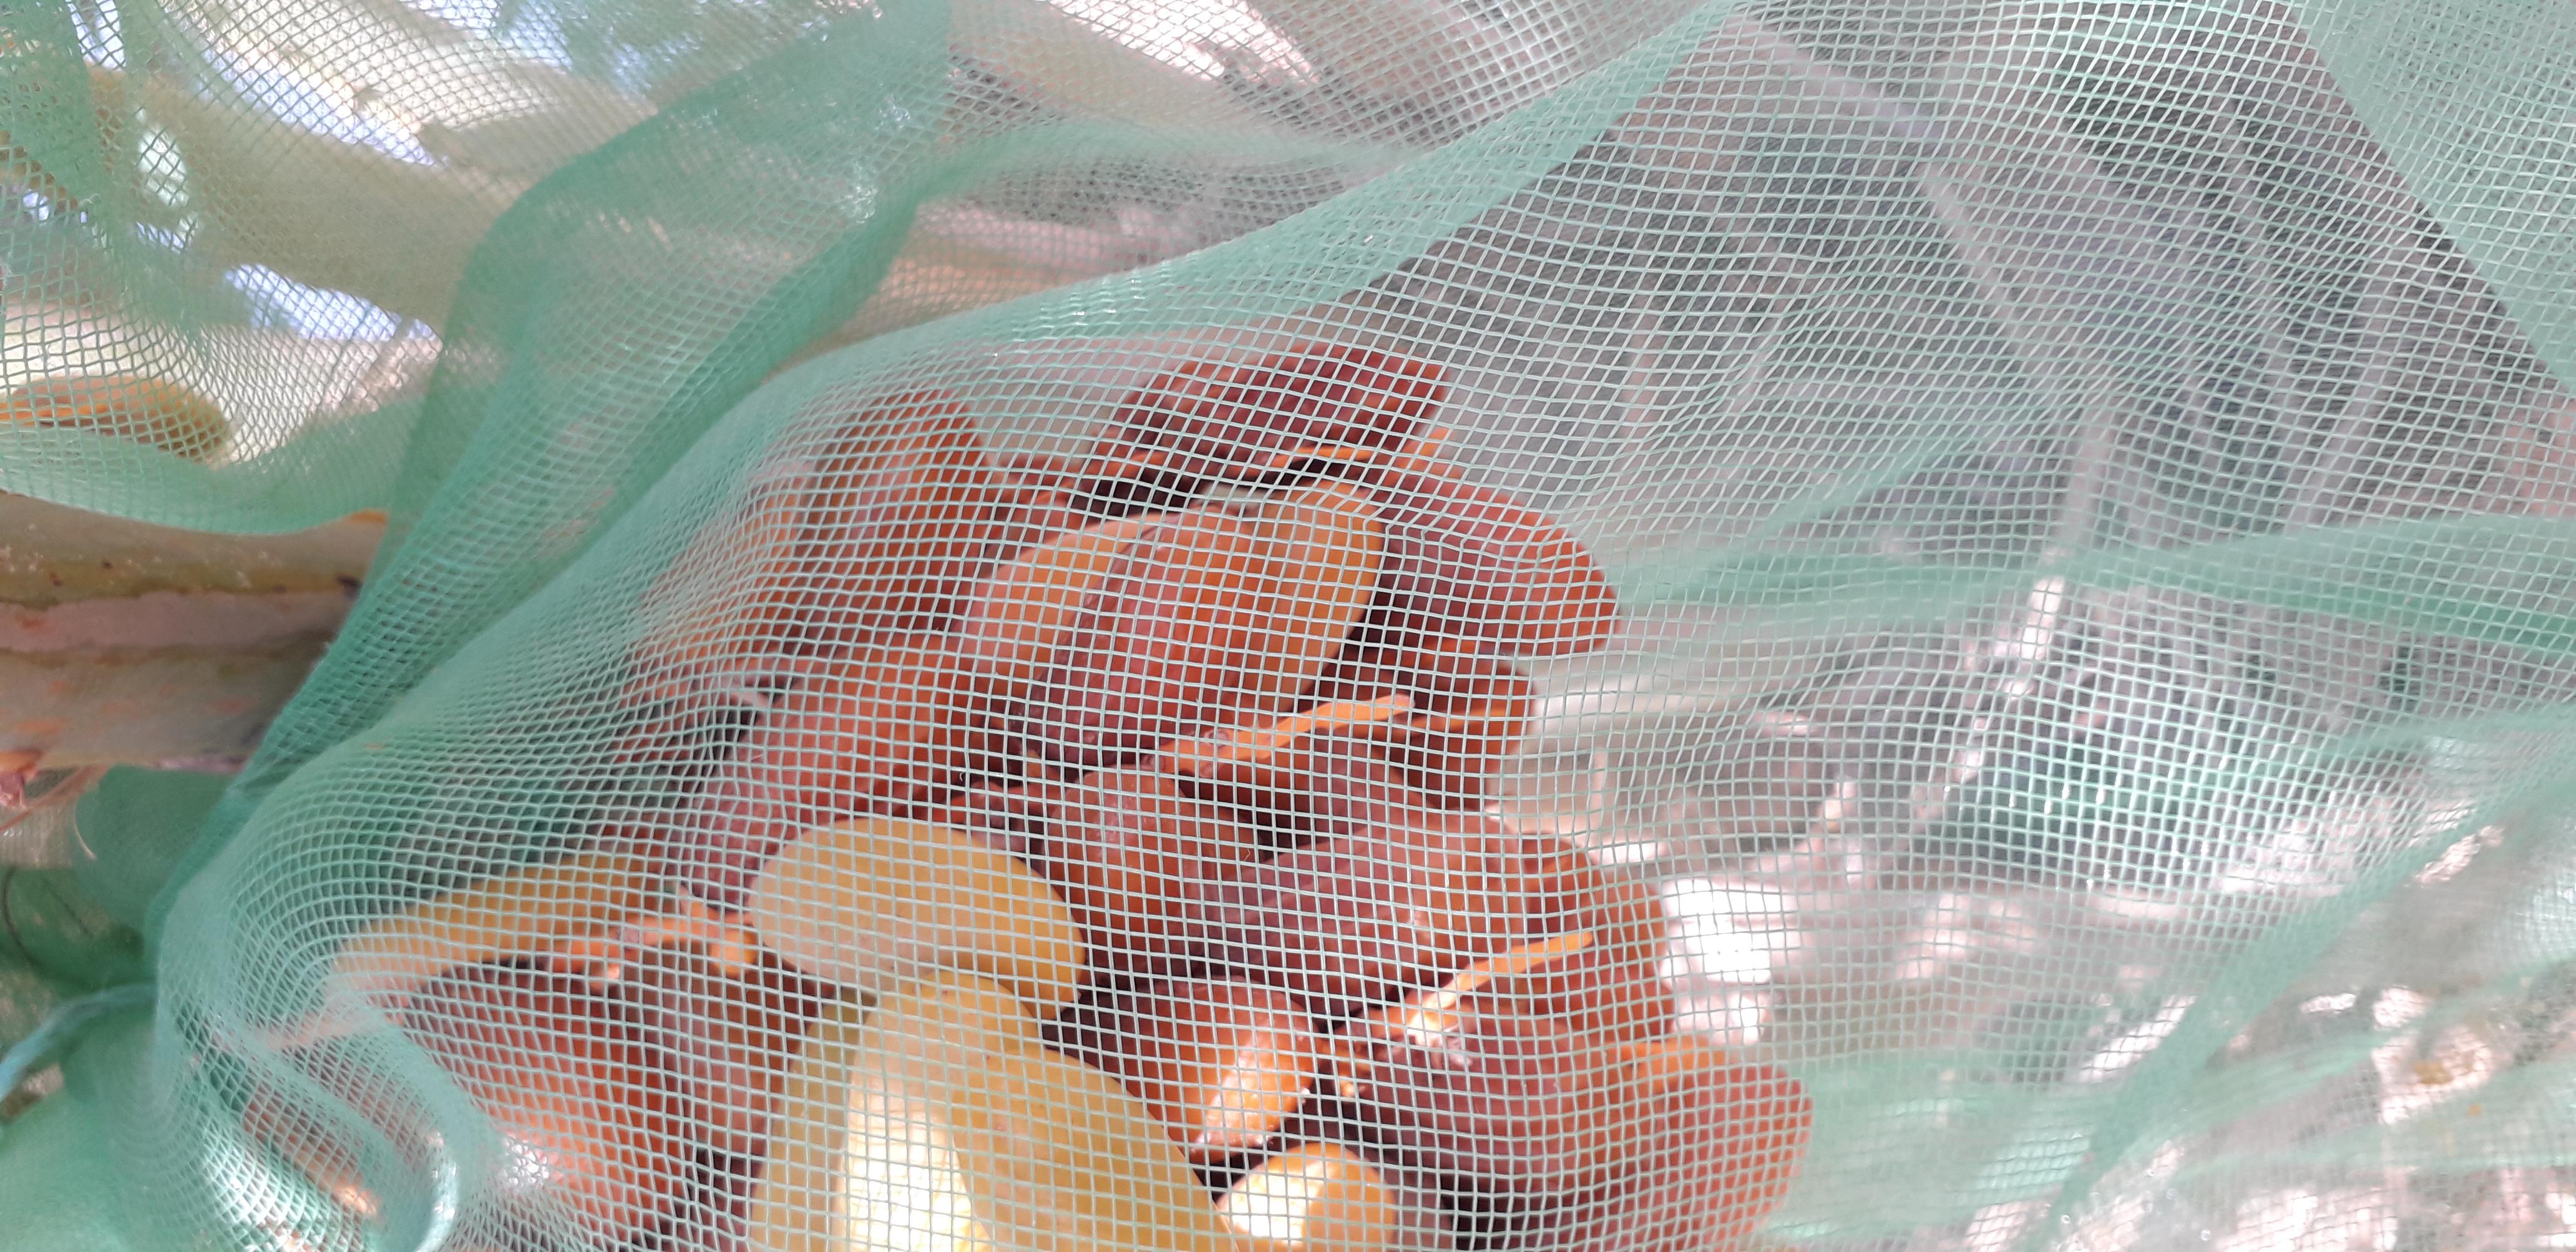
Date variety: kholt